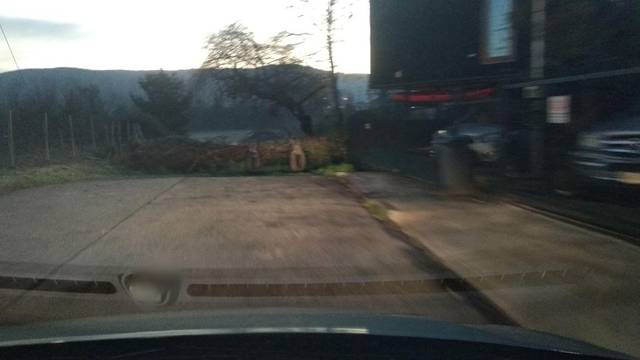
Region: Chile
Coordinates: -39.81, -73.262